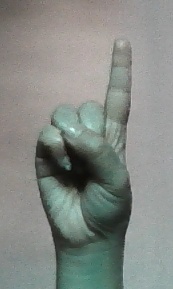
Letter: bb